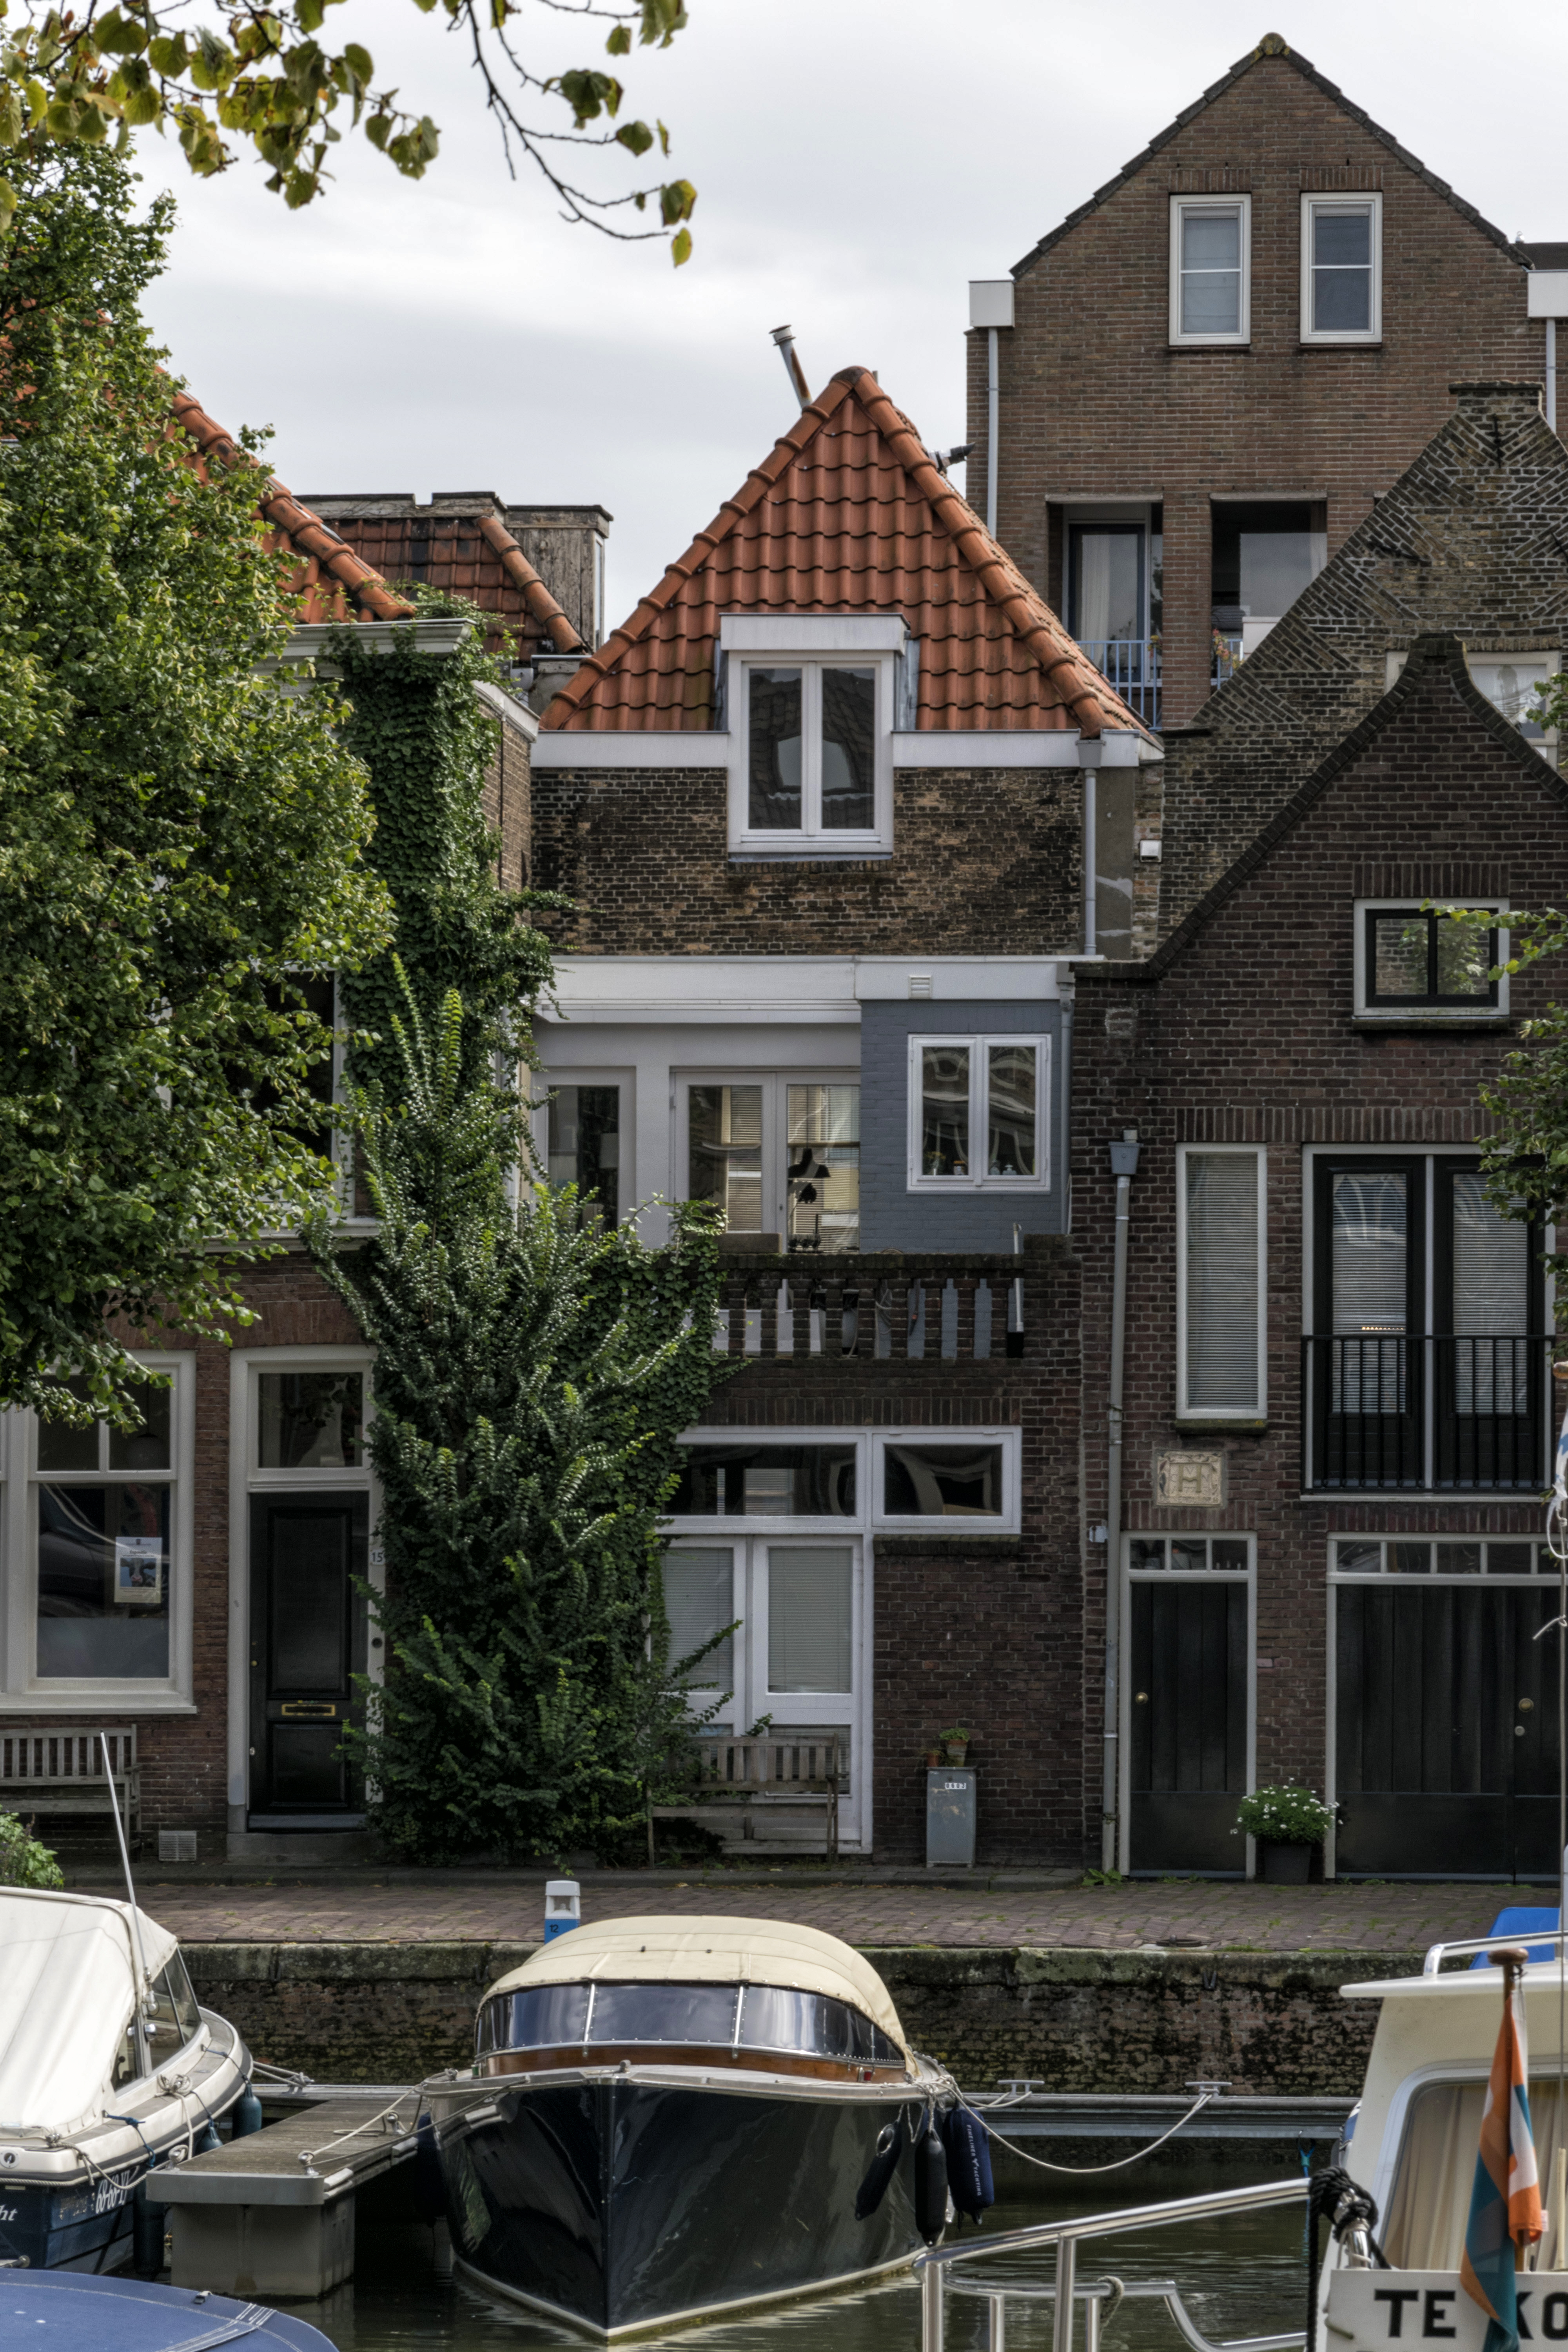
tree, outdoor, architecture, house, town, building, home, canal, downtown, vacation, suburb, cottage, facade, nikon, historic, waterway, holland, nederland, netherlands, dutch, outdoorphotography, estate, urbanphotography, paulvandevelde, pdvandevelde, padagudaloma, dordrecht, stadsfotografie, nederlandinfotos, historisch, urbanfotografie, stadswandeling, architectuur, pvdvfotografie, pdvandeveldedordrecht, diep, rondjedordt, dedordtevaer, dutchphotography, nederlandsefotografie, dutchphotogaraphy, totallydutch, fotografienederland, hollandsefotografie, fotografieholland, fotosdordrecht, fotosvandordrecht, neighbourhood, knolhaven, urban area, residential area, paulvandeveldedordrecht, regionaalarchiefbeeldbank